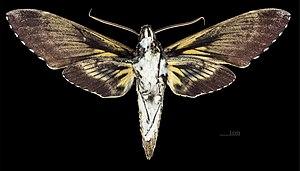
Amphonyx lucifer est une espèce de lépidoptères de la famille des Sphingidae, de la sous-famille des Sphinginae et de la tribu des Sphingini.